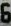
Number: 6